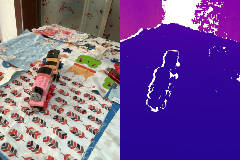
Label: train